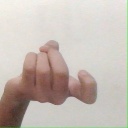
अक्षर: ज